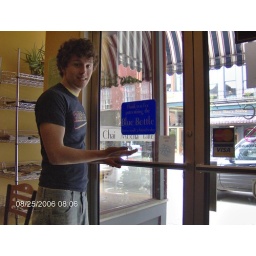
me in the blue bottle